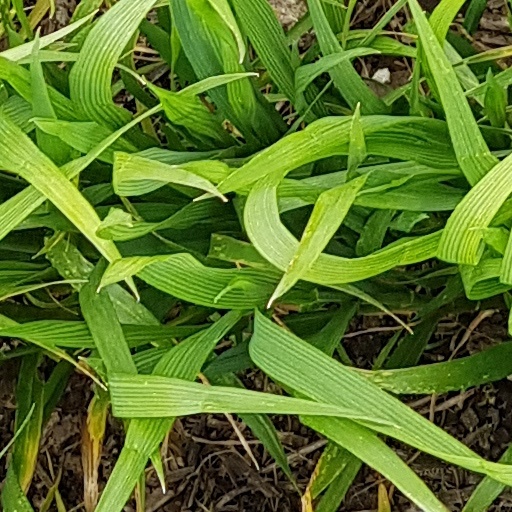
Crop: wheat